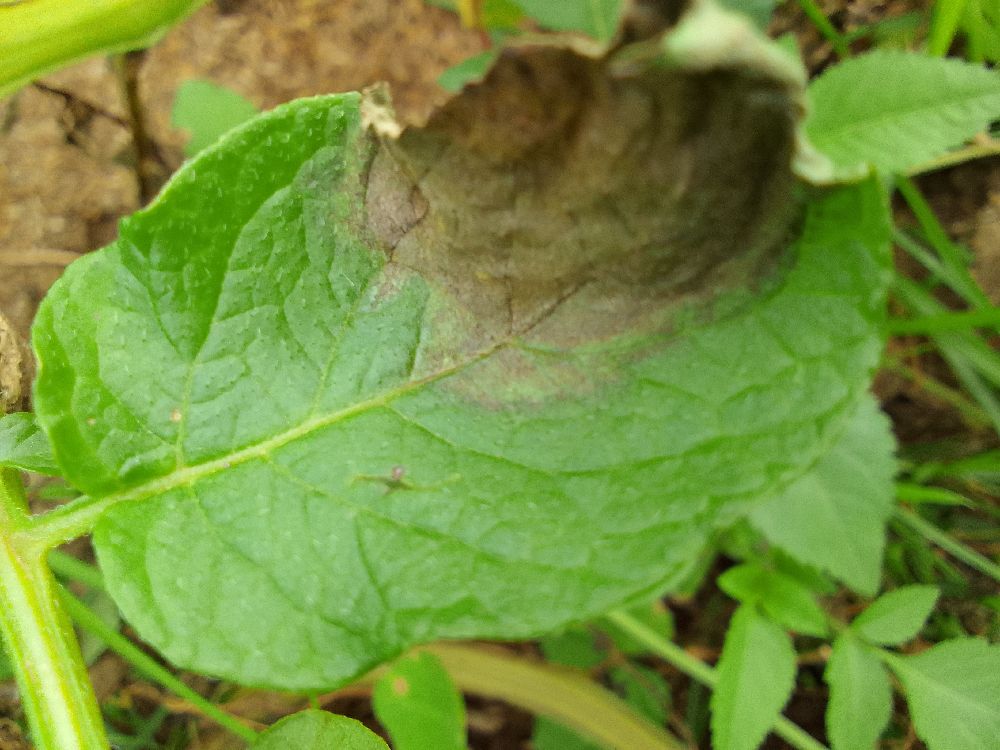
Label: Late blight